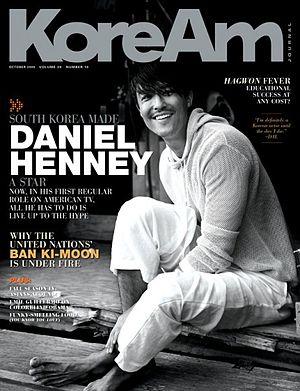
Daniel Phillip Henney, né le 28 novembre 1979 à Carson City dans le Michigan, est un acteur et mannequin américain.